C. L. Blood

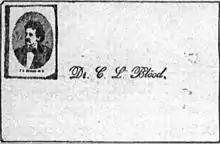
Visiting card of C. L. Blood

Contemporary reports describe Blood as being about tall, well built, and erect in carriage. He was said to be handsome, with a fresh, fair complexion and small, sparkling black eyes; he looked much younger than he claimed to be. He sported a full mane of brown or black hair, which he wore curled. His personality was described as vain but affable; he was known as a finely dressed masher who handed out visiting cards bearing his photograph. When not engaged in his office he would often be found loitering on the streetcorner below.